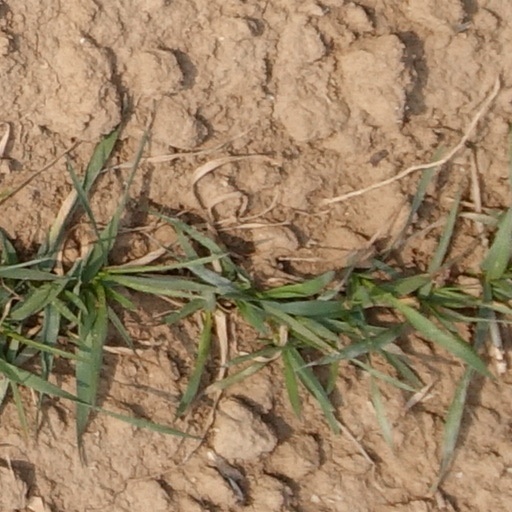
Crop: wheat